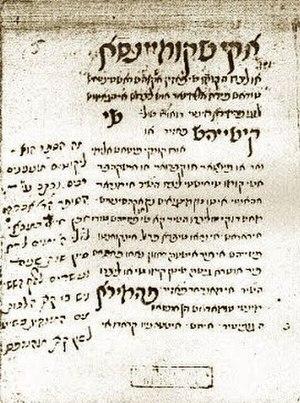
Une enluminure est une décoration exécutée à la main qui orne un manuscrit. Les techniques de l'imprimerie et de la gravure ont fait presque disparaître l'enluminure ; quelques livres imprimés en sont toutefois décorés.
L’Enluminure juive désigne l'art de décorer les livres dans la culture juive. Cet art suit le plus souvent les traditions propres à l'enluminure de chaque région et de chaque civilisation. Cependant, plusieurs caractères distinguent l'enluminure juive des autres dans les types de textes décorés, l'absence de lettrines décorées remplacées par des mots entiers en hébreu, l'usage de la microcalligraphie et la rareté des représentations humaines. Toutes les cultures juives ont pratiqué la décoration des manuscrits, qu'elles soient orientales, séfarades ou ashkénazes.